Ise-Wakamatsu Station

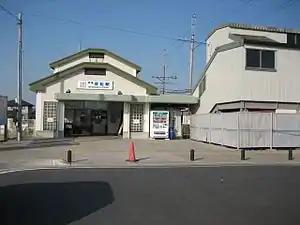
Ise-Wakamatsu Station

is a junction passenger railway station located in the city of Suzuka, Mie Prefecture, Japan, operated by the private railway operator Kintetsu.